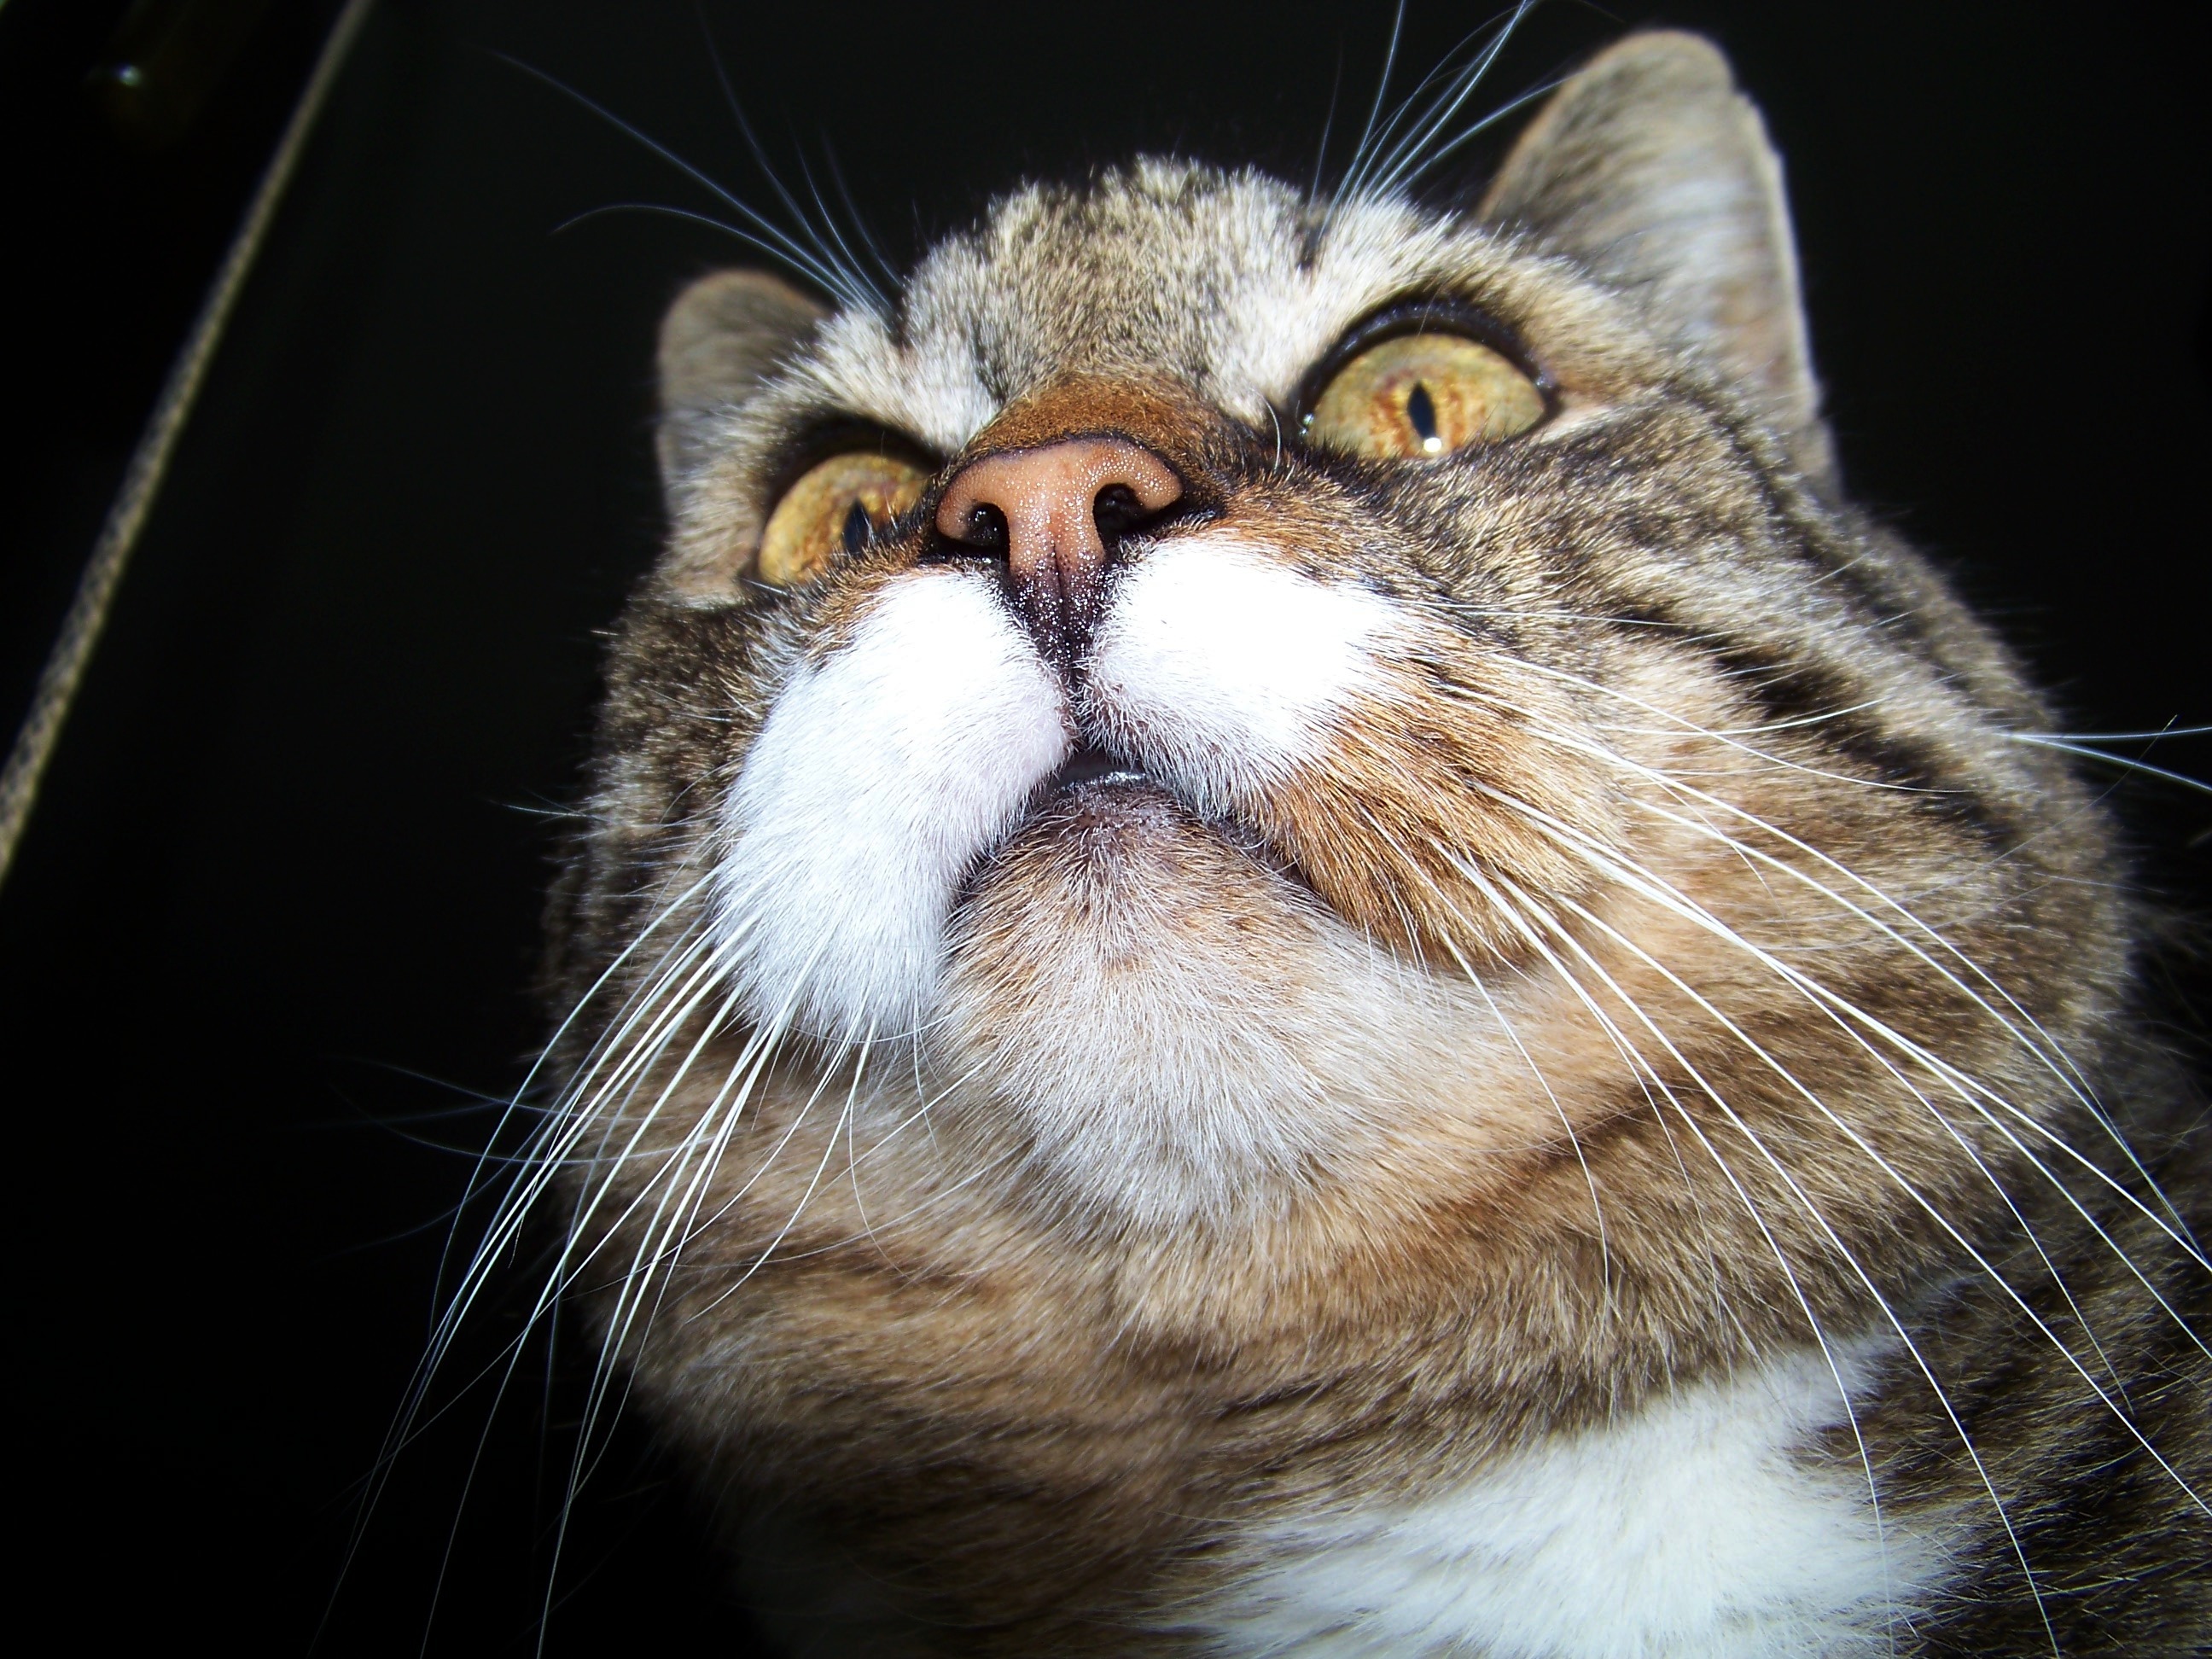
pet, relax, cat, mammal, fauna, close up, nose, whiskers, snout, eye, adidas, animals, ears, vertebrate, mieze, curious, domestic cat, mackerel, macro photography, cat's eyes, beard hair, chill out, tabby cat, purr, european shorthair, wild cat, small to medium sized cats, cat like mammal, domestic short haired cat